Marion Davies

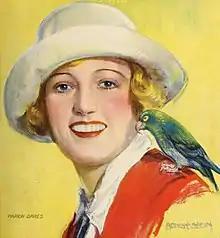
Marion Davies cover art from Picture-Play Magazine, 1926

Hearst's jealousy also interfered with Davies' career, especially in her earlier films and her stage roles. According to Davies, he often vetoed the casting of attractive leading men and typically would not permit her to be embraced on the screen or in stage plays. In her memoirs, Davies claimed to have repeatedly assailed Hearst's jealous stewardship in vain: "Everyone has to do a little embrace in pictures, just for the audience's sake," she told him. However, Hearst would not relent. Consequently, many of her earlier pictures were regarded as sexless and featured "no kissing at all" even when a kiss was needed for a happy ending. Hearst insisted on personally rewriting Davies' film scripts, and his constant meddling often exasperated film directors such as Lloyd Bacon.